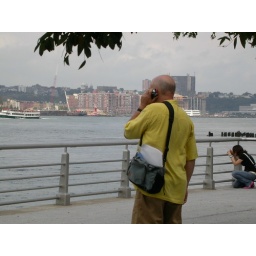
man in yellow shirt